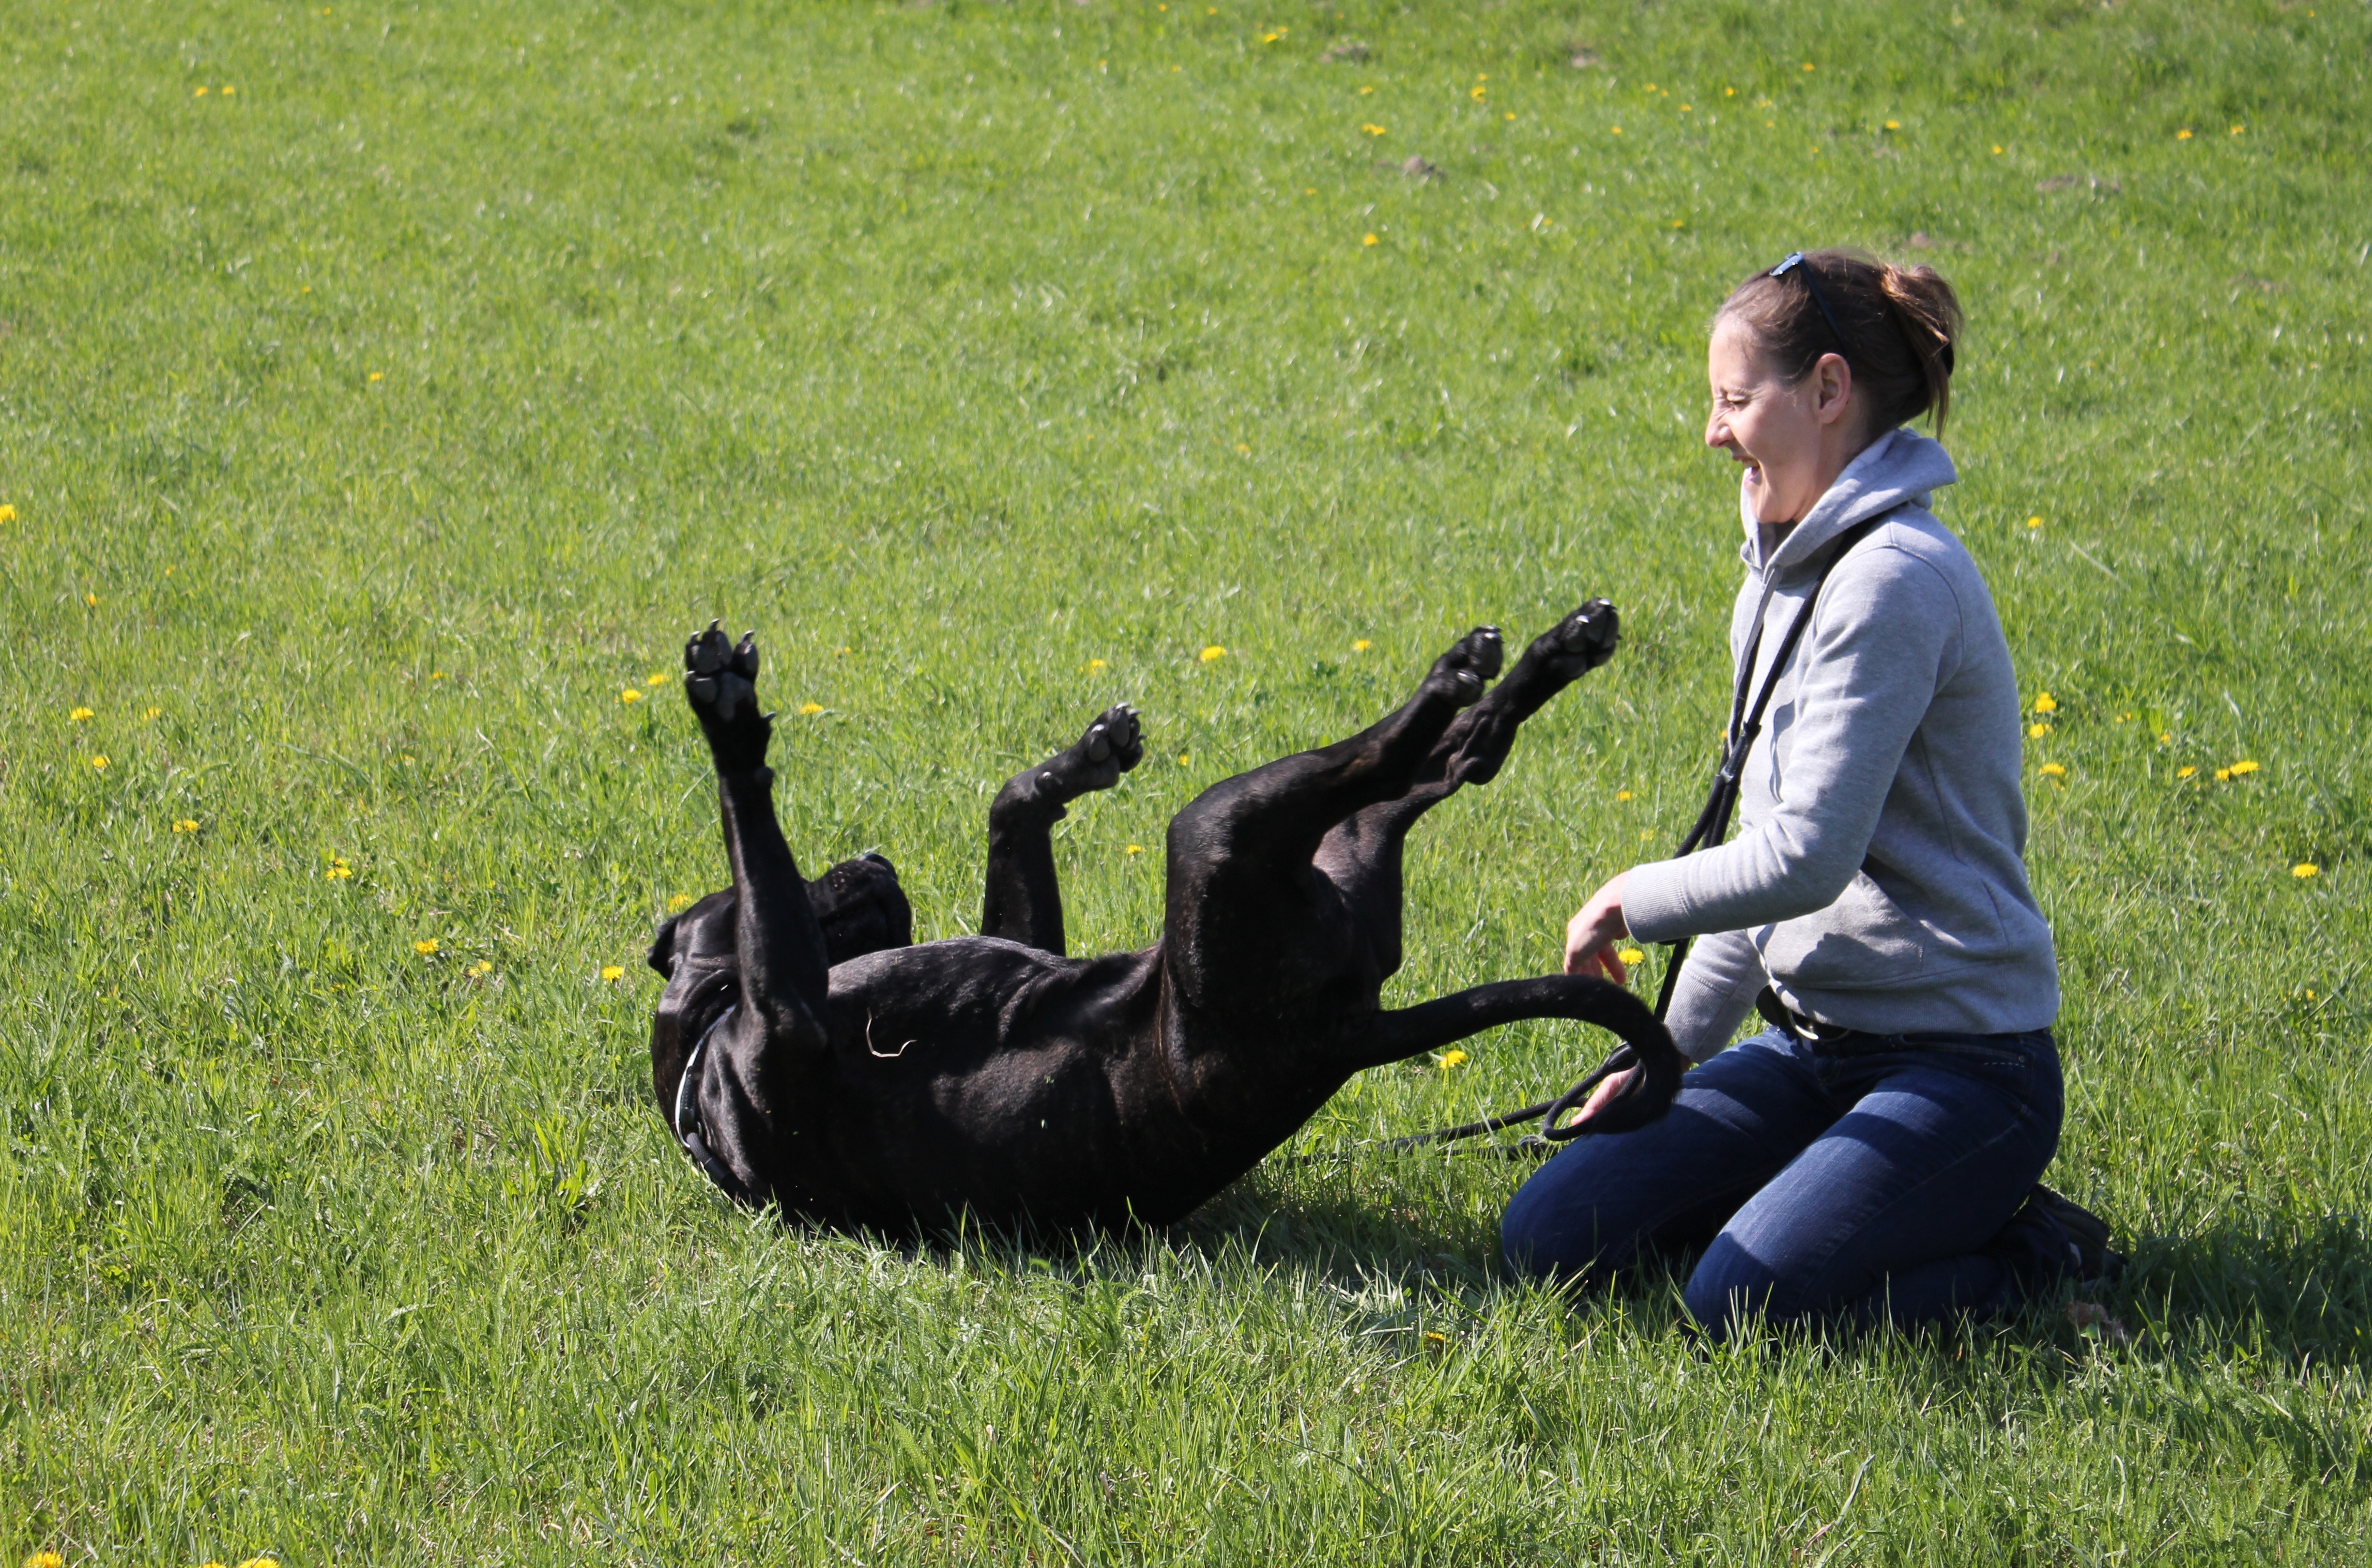
grass, girl, woman, lawn, meadow, play, dog, friends, mistress, left out